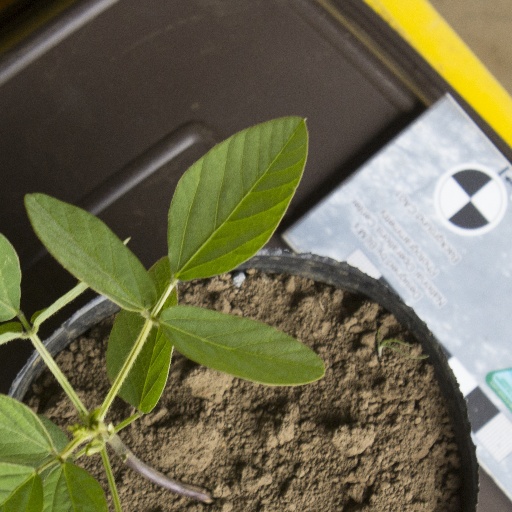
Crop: soybean